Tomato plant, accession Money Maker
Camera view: bottom (45 deg); turntable rotation: 270 degrees
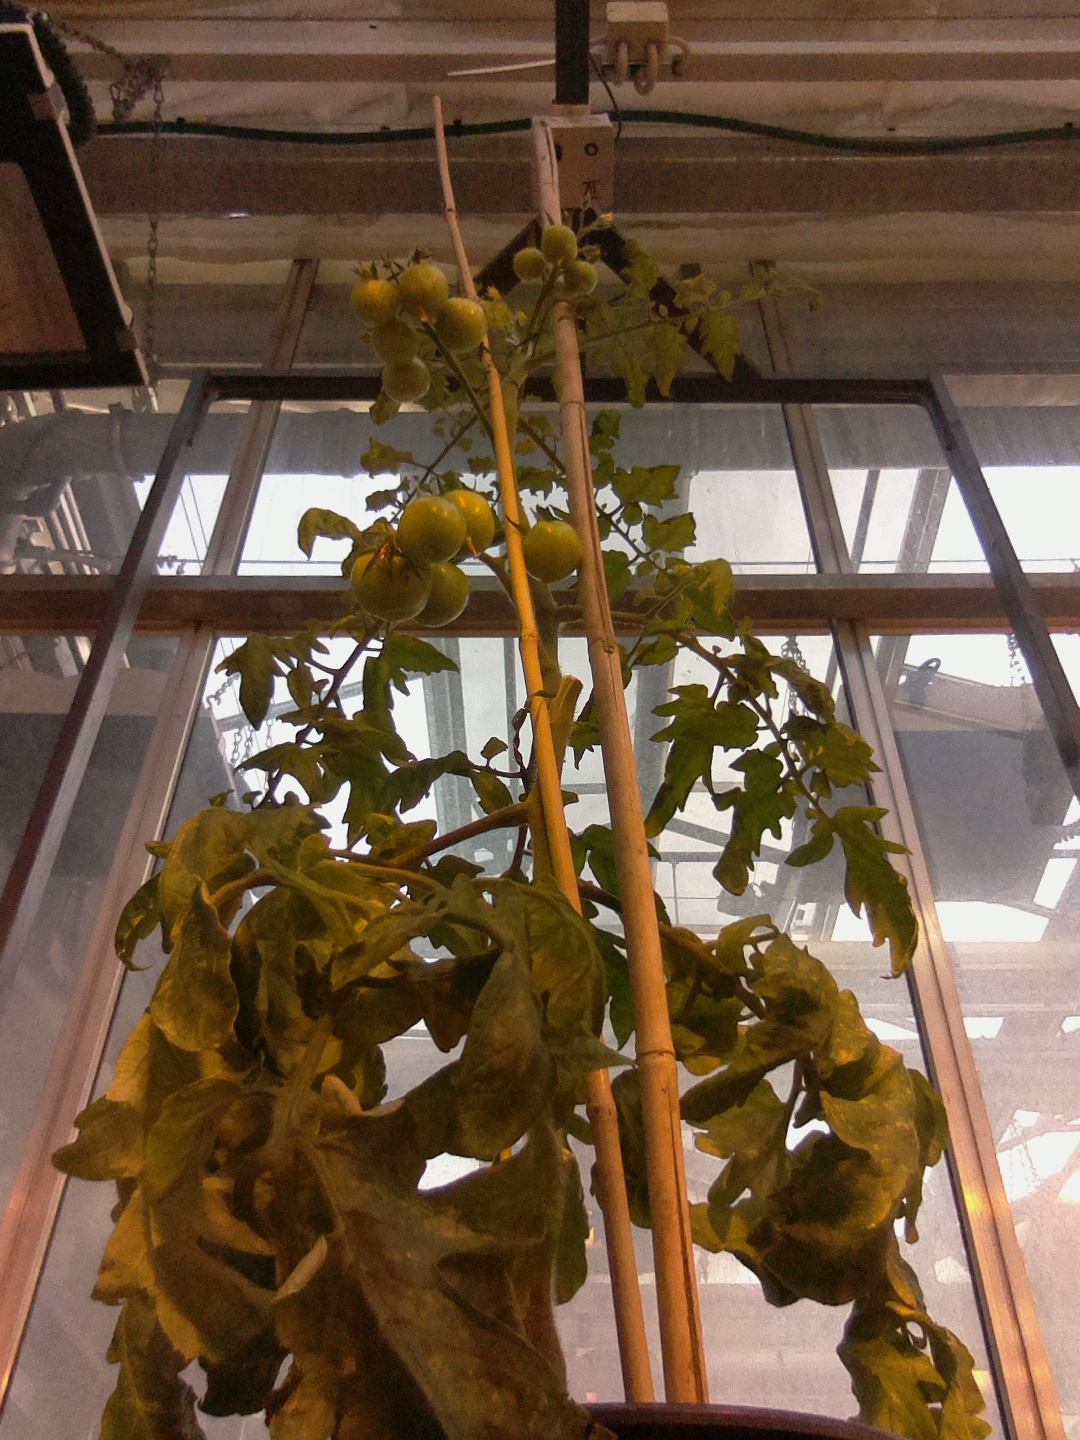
BBCH growth stage 74: 40%-50% of final fruit size